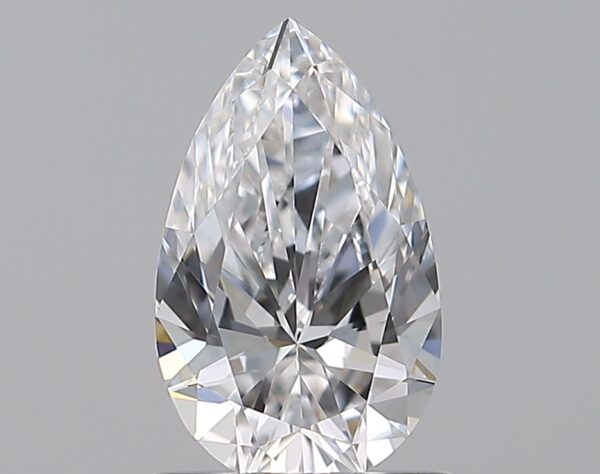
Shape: pear
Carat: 0.9
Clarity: VVS2
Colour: D
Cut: EX
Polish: EX
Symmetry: EX
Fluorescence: N
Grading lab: GIA
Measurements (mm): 8.57 x 5.23 x 3.28